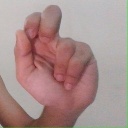
अक्षर: ढ